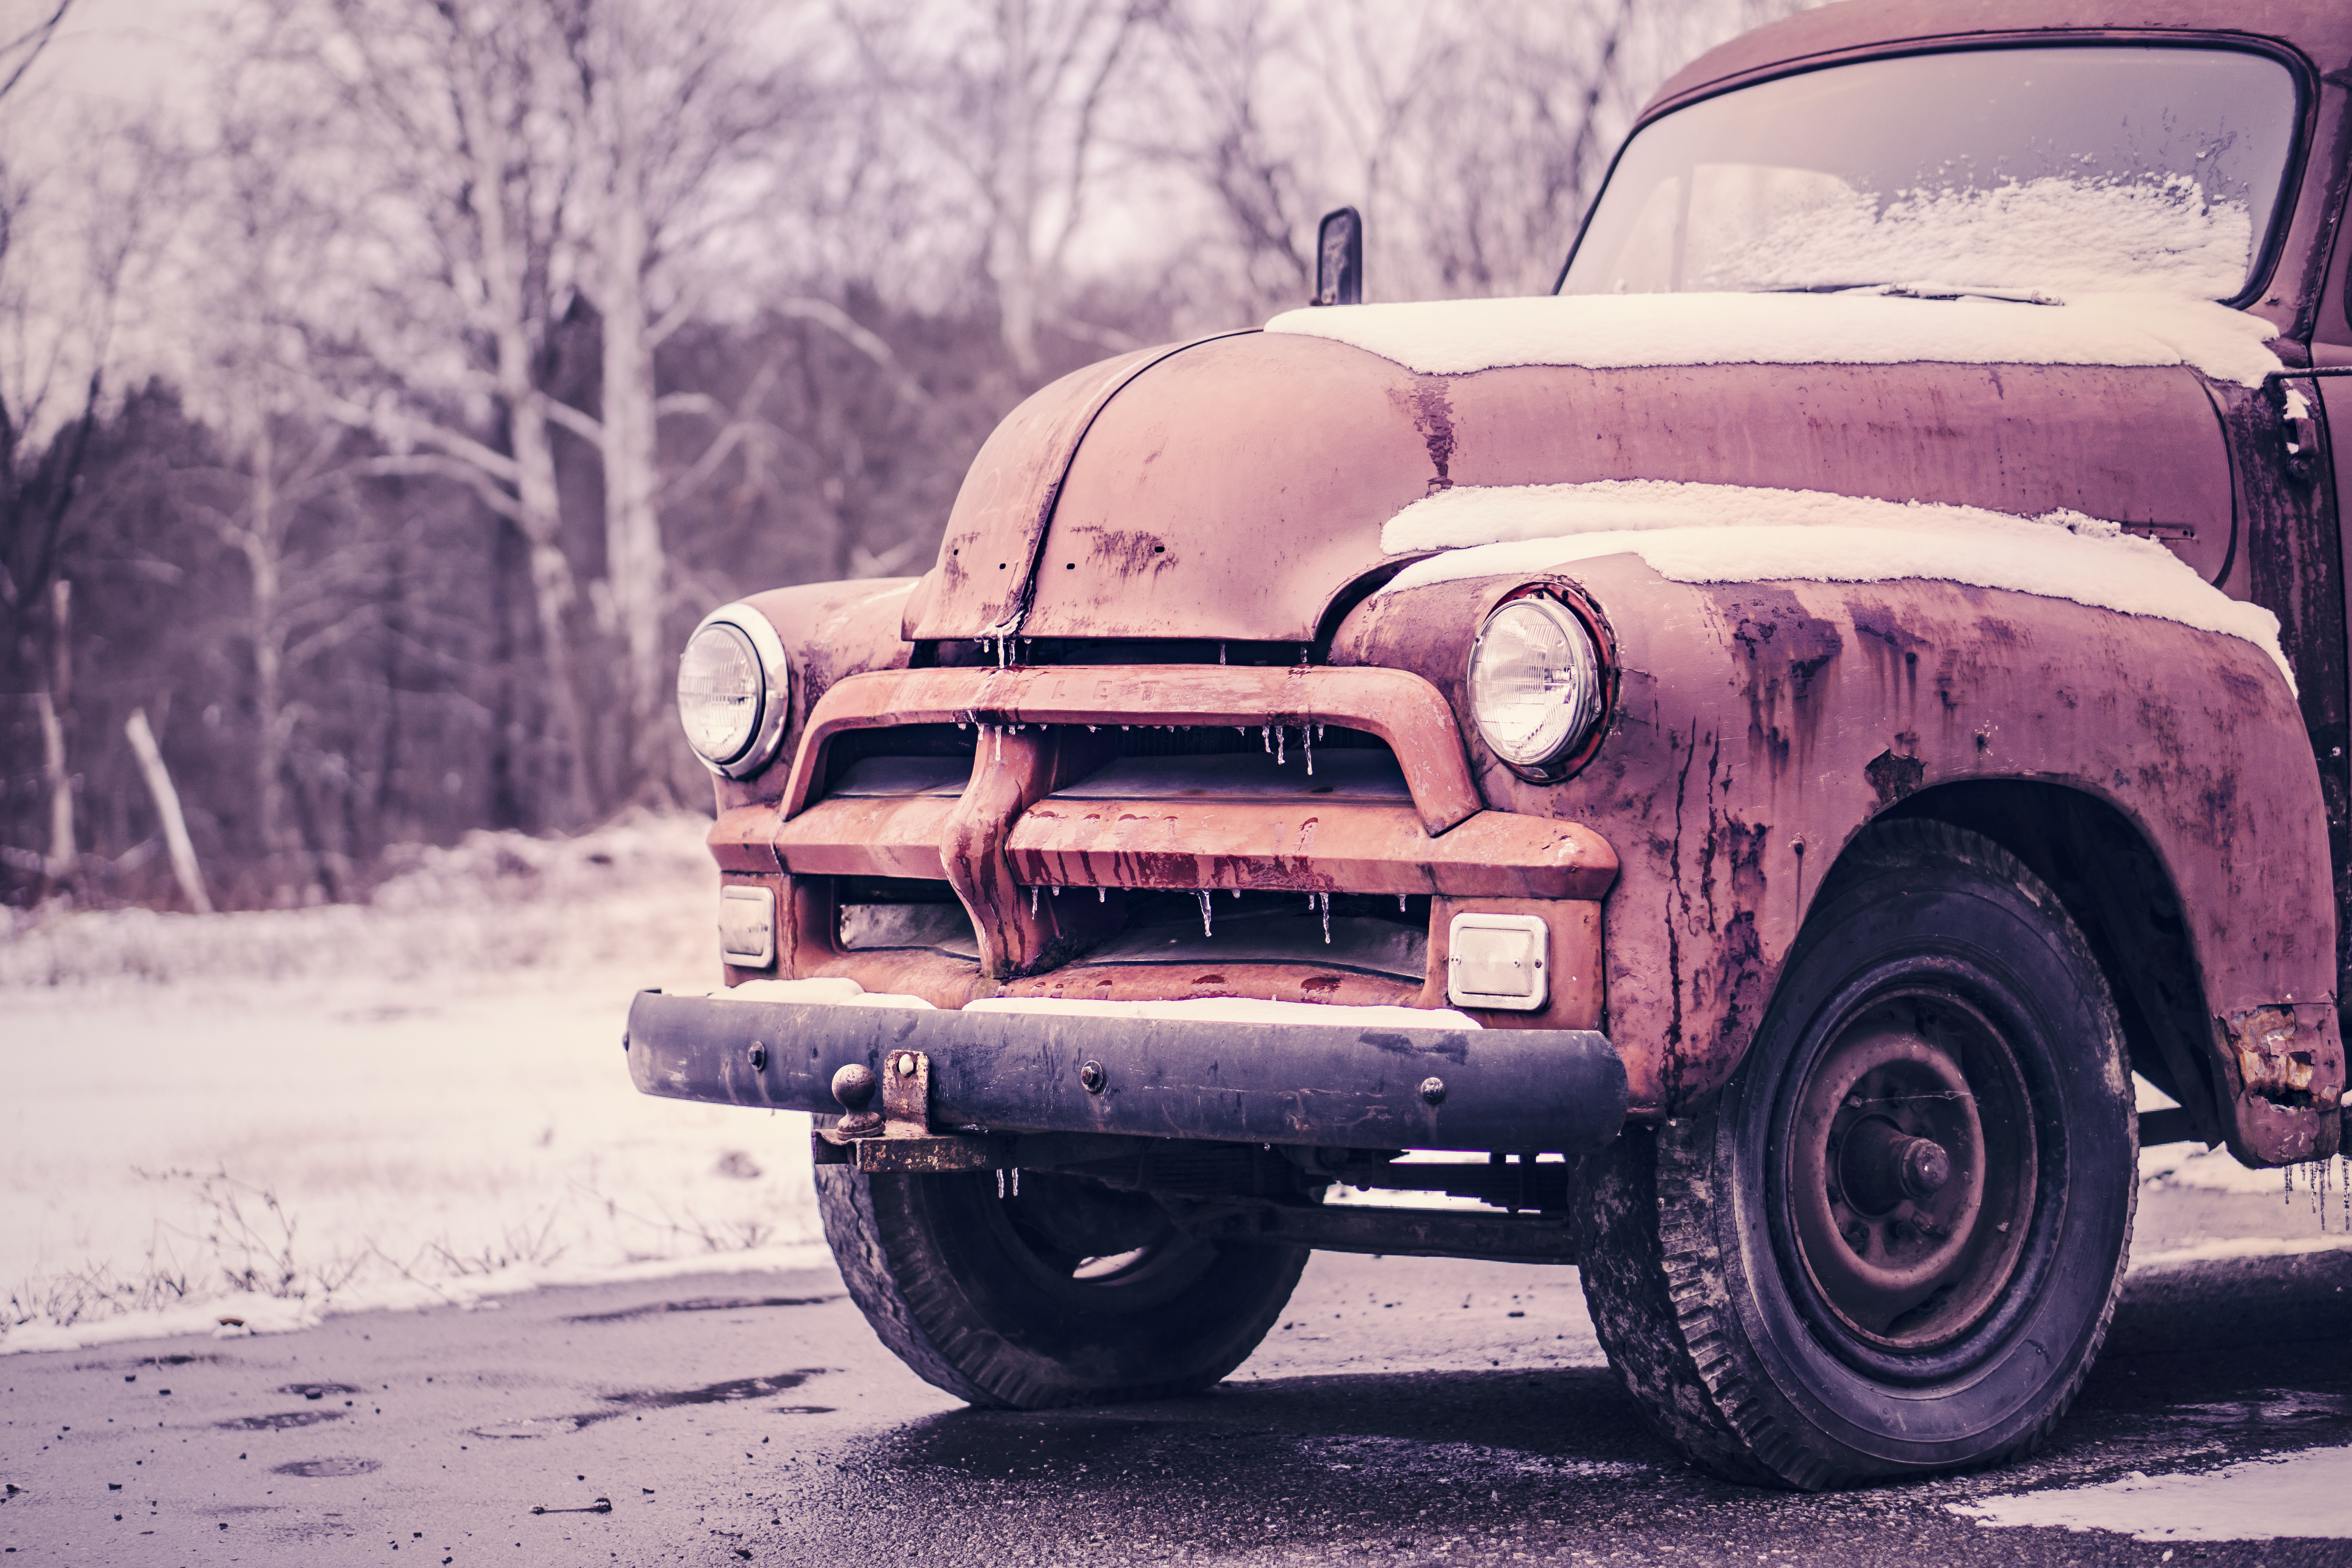
snow, winter, car, vintage, wheel, van, transportation, ice, truck, vehicle, frozen, motor vehicle, vintage car, bumper, oldtimer, classic, antique car, hot rod, land vehicle, automobile make, automotive exterior, automotive design, off roading